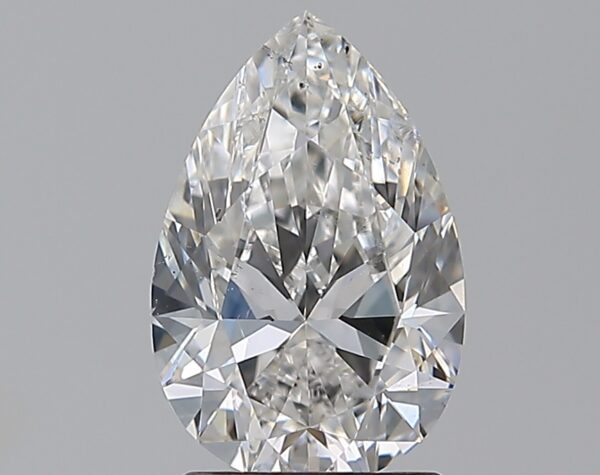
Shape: pear
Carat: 1.7
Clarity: SI1
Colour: F
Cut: EX
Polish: EX
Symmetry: EX
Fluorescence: M
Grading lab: GIA
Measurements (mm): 10.07 x 6.61 x 4.13